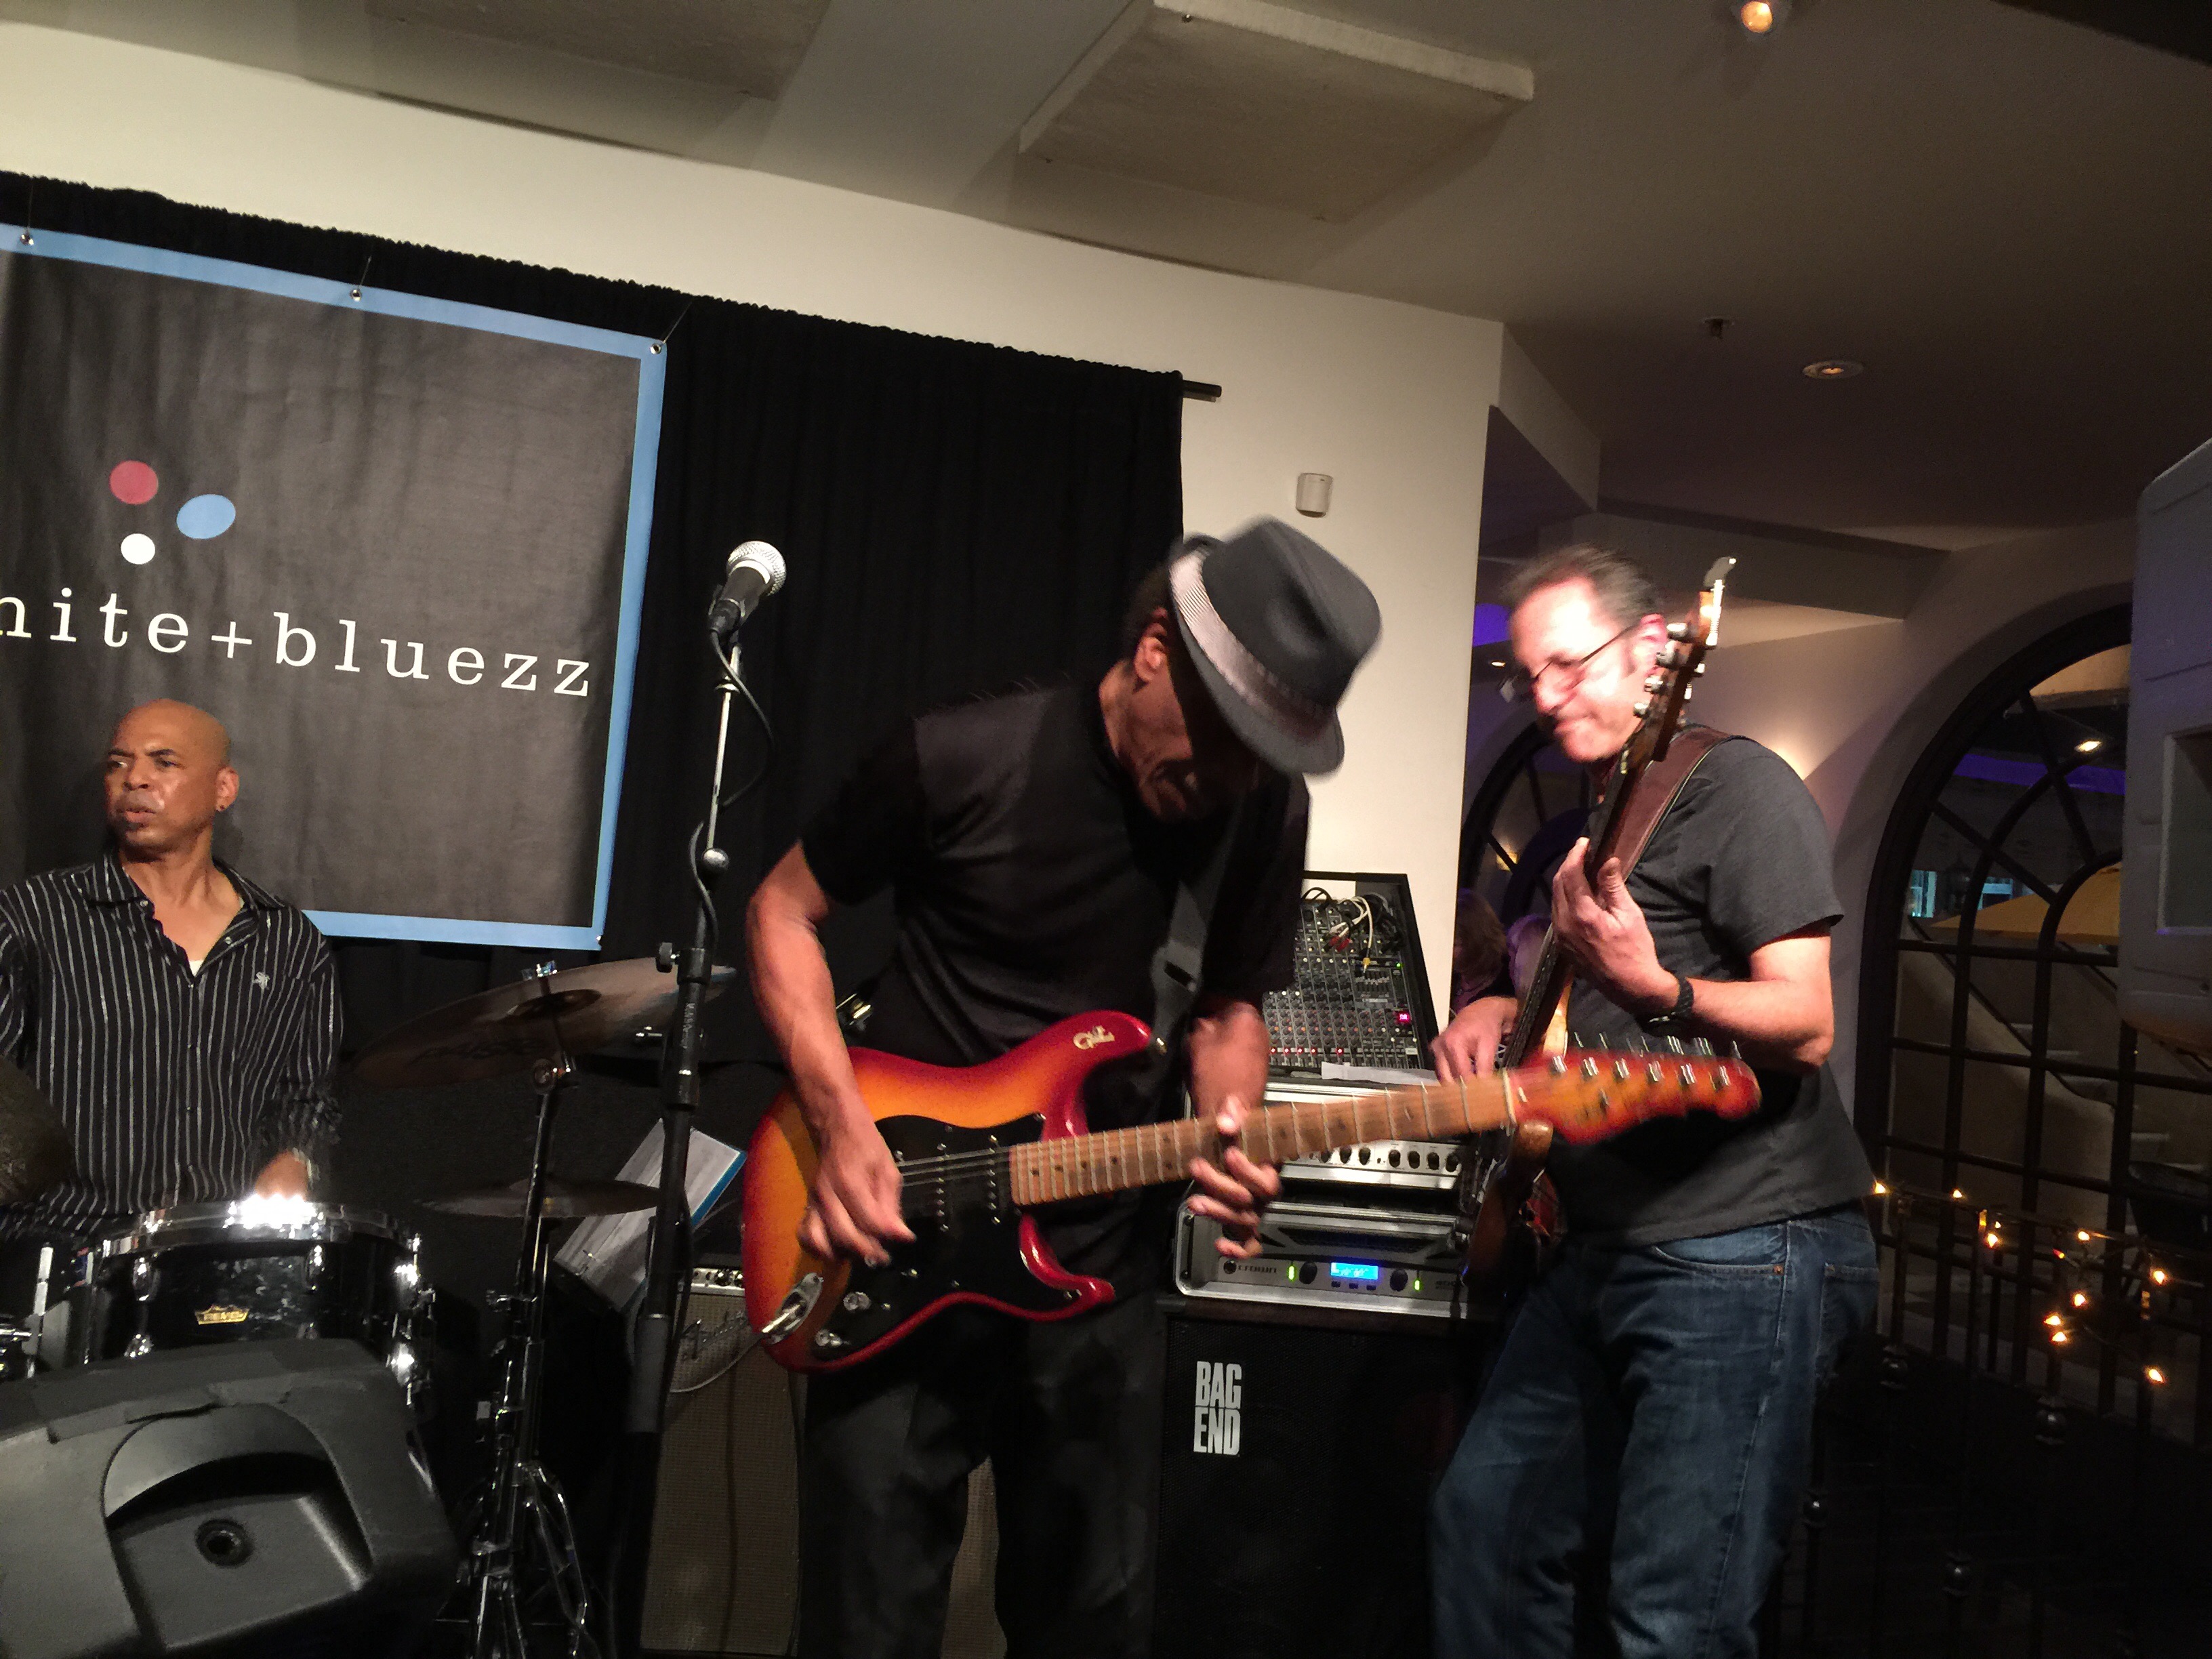
music, musician, performance, singing